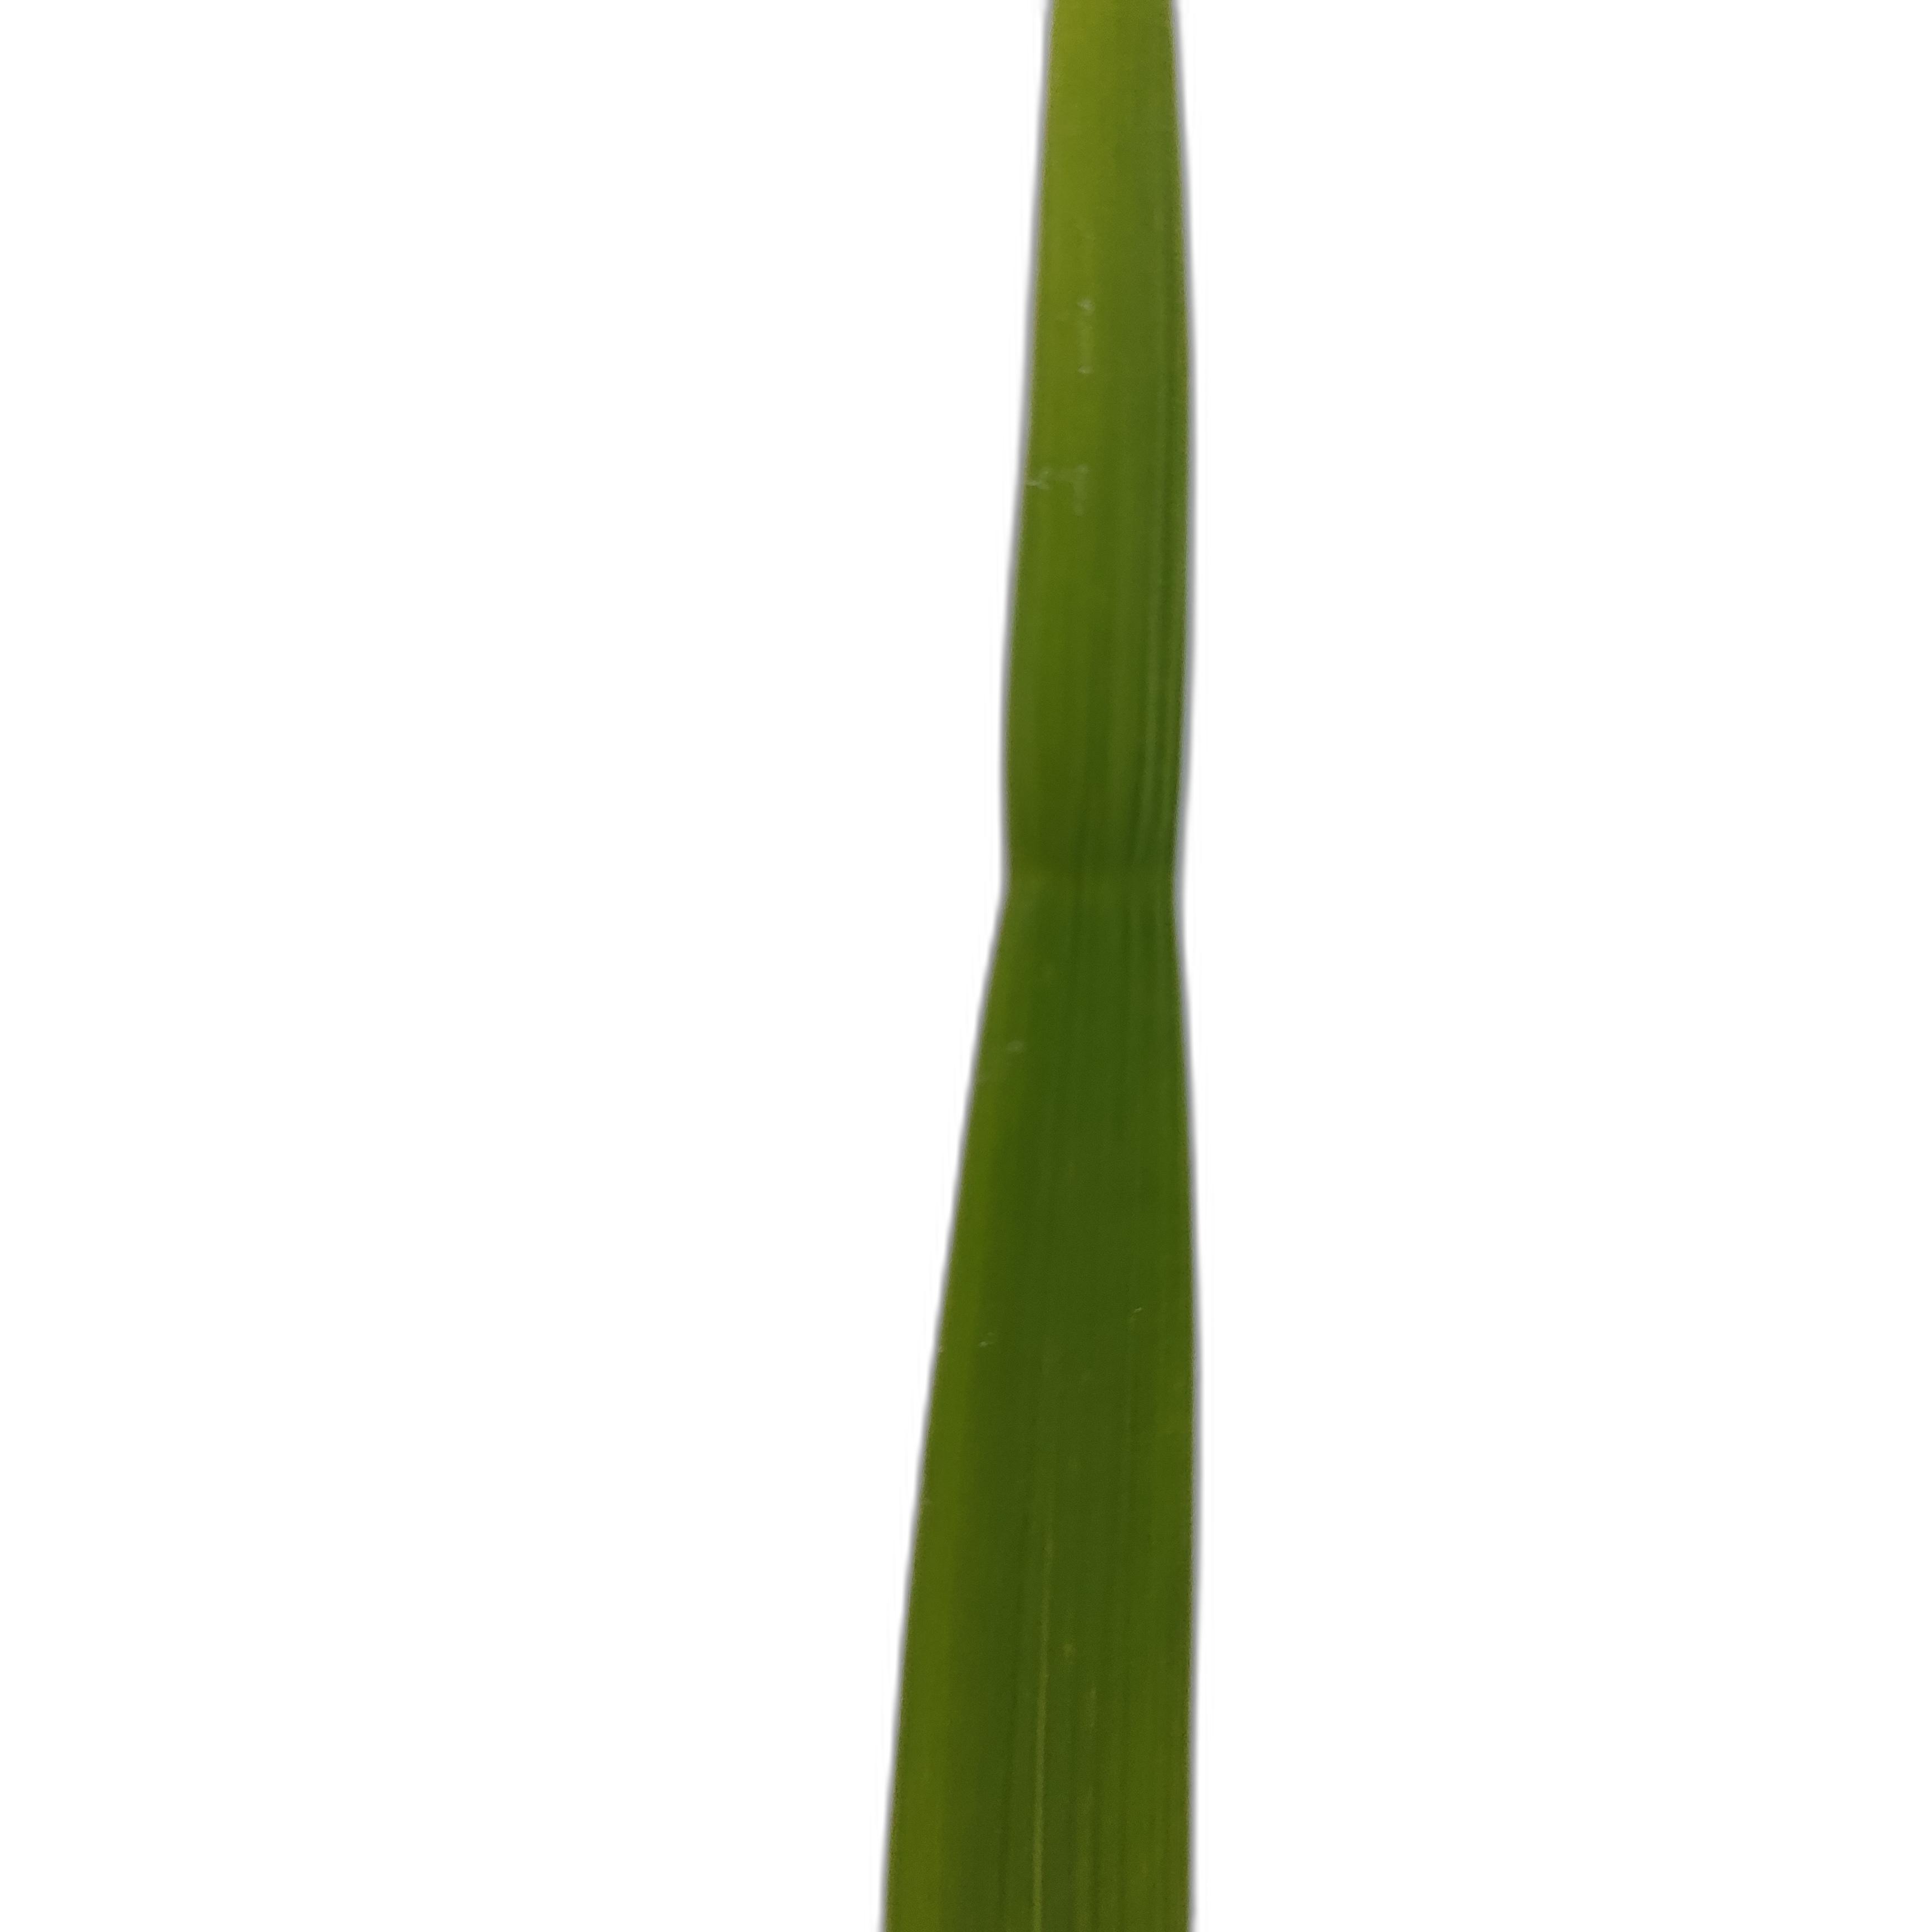
Label: Healthy